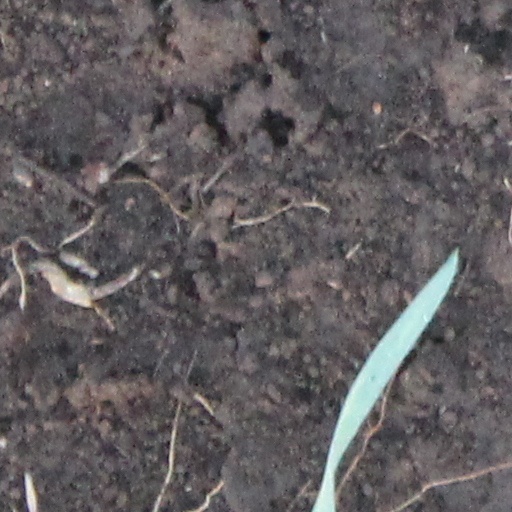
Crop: wheat